Thomas Glenn (pioneer)

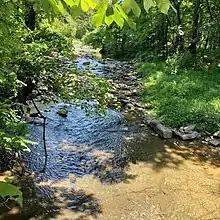
Glenn's Creek in 2020

Thomas Glenn (1750 - September 1777) was among the first pioneers to venture into the Western Virginia and Kentucky territories. He was born in 1750 in Pennsylvania, married before 1770 and settled in present-day Wheeling, West Virginia by 1774, but possibly earlier. He was part of an advanced detachment of John Floyd's survey expedition before joining James Harrod's party in founding Harrodstown, the earliest permanent white settlement west of the Appalachians, along with his younger brother David Glenn. Together they explored a large portion of Kentucky in the 1770s, making several improvements from Frankfort down to Russell Springs.